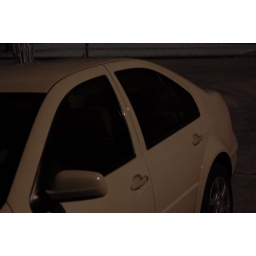
My car in Infrared. Notice how opaque the windows are